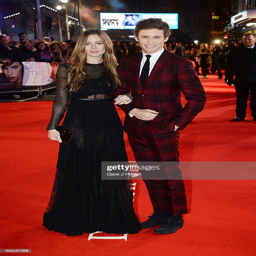
actor and publicist attend the uk film premiere .